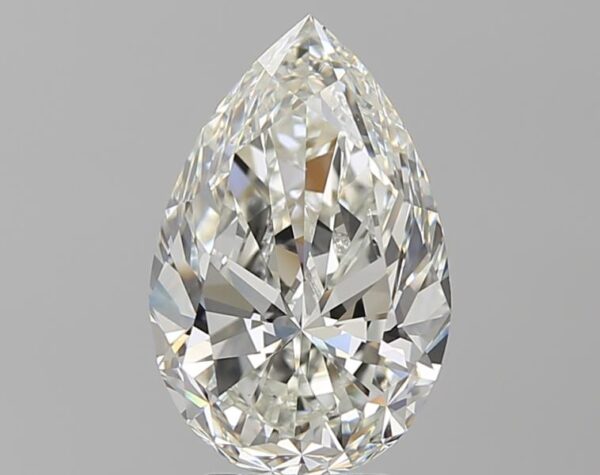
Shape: pear
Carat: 4.01
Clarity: VS2
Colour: H
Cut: EX
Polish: EX
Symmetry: EX
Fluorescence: M
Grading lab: GIA
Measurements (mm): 13.24 x 8.59 x 5.49